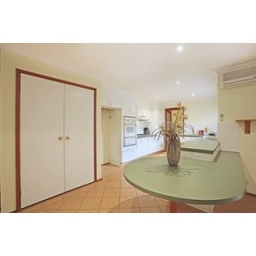
A kitchen of light and air. Tiled floors easy to clean. Built in table and breakfast bar.